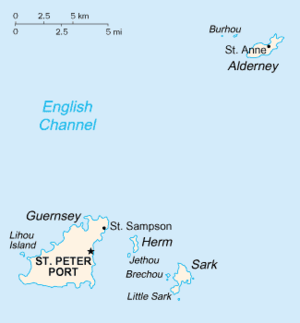
Guernsey
Kort over øerne der hører under Guernsey